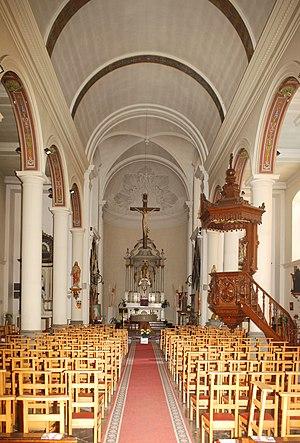
Belgique - Église Saint-Barthélémy de Bousval
L'église Saint-Barthélemy est une église catholique située à Bousval, village dépendant de la ville belge de Genappe, en Brabant wallon.